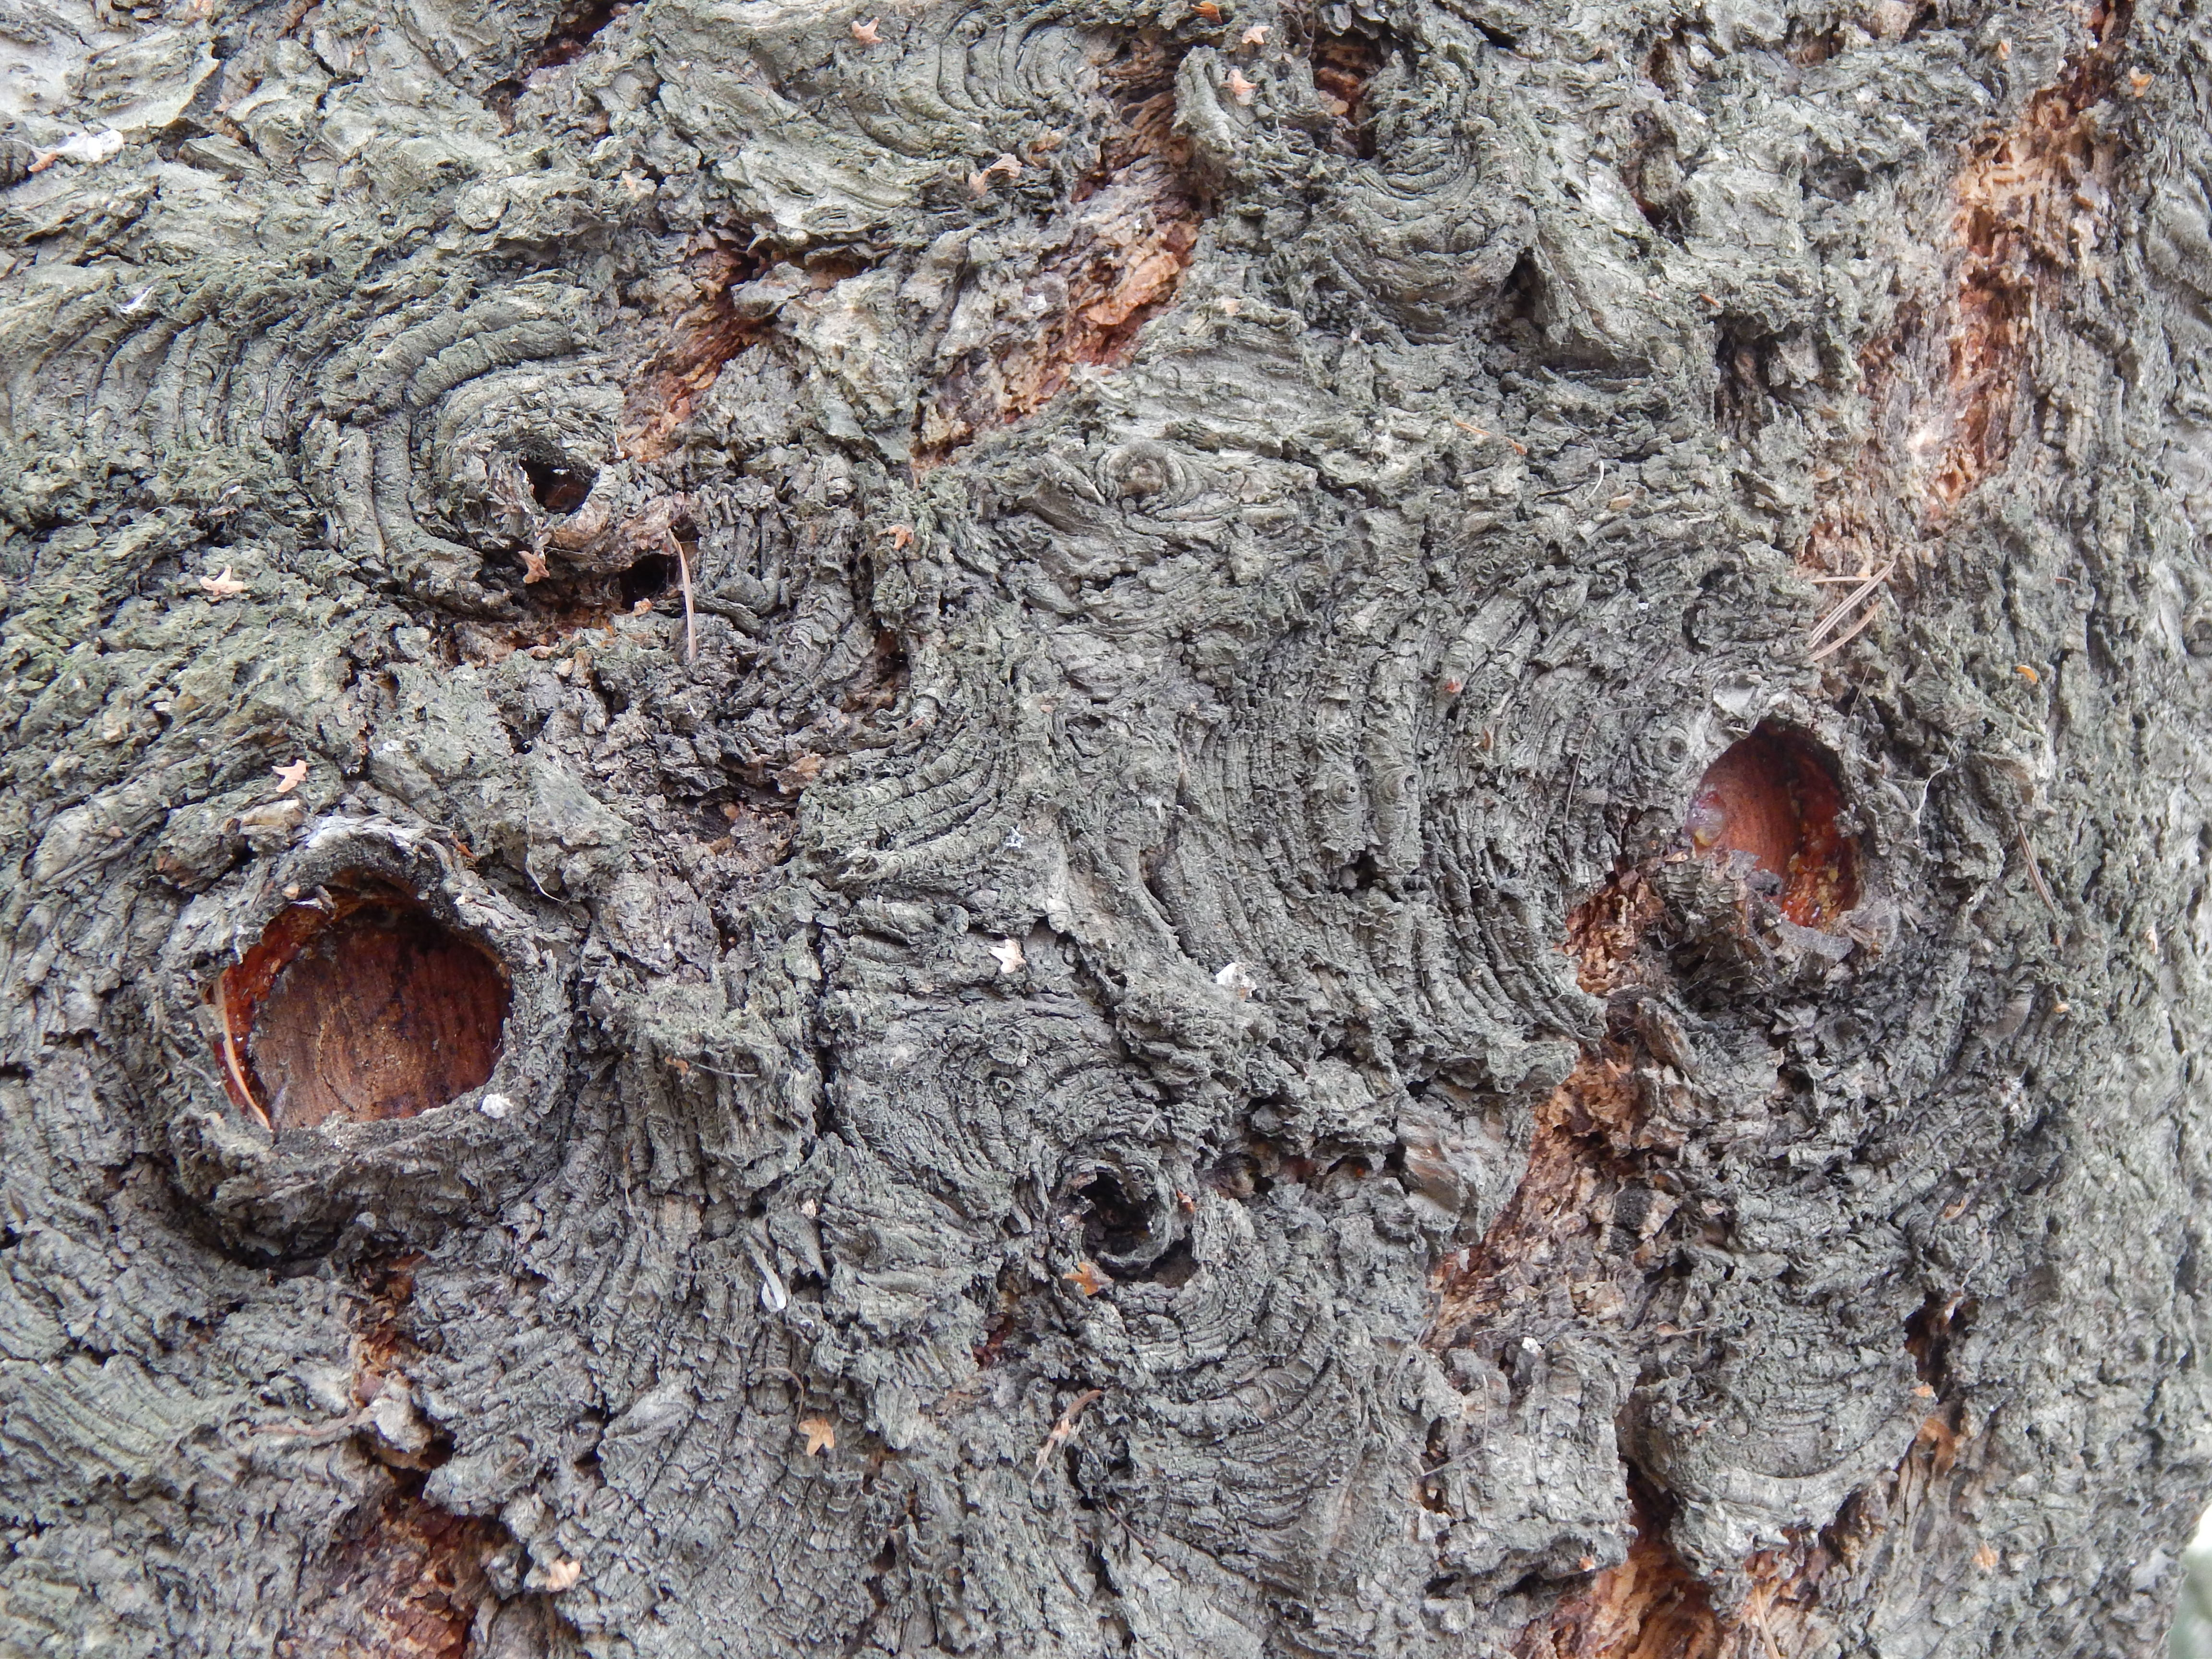
tree, nature, branch, plant, wood, texture, leaf, trunk, bark, wildlife, spring, insect, soil, fauna, geology, nest, pest, holes, woody plant